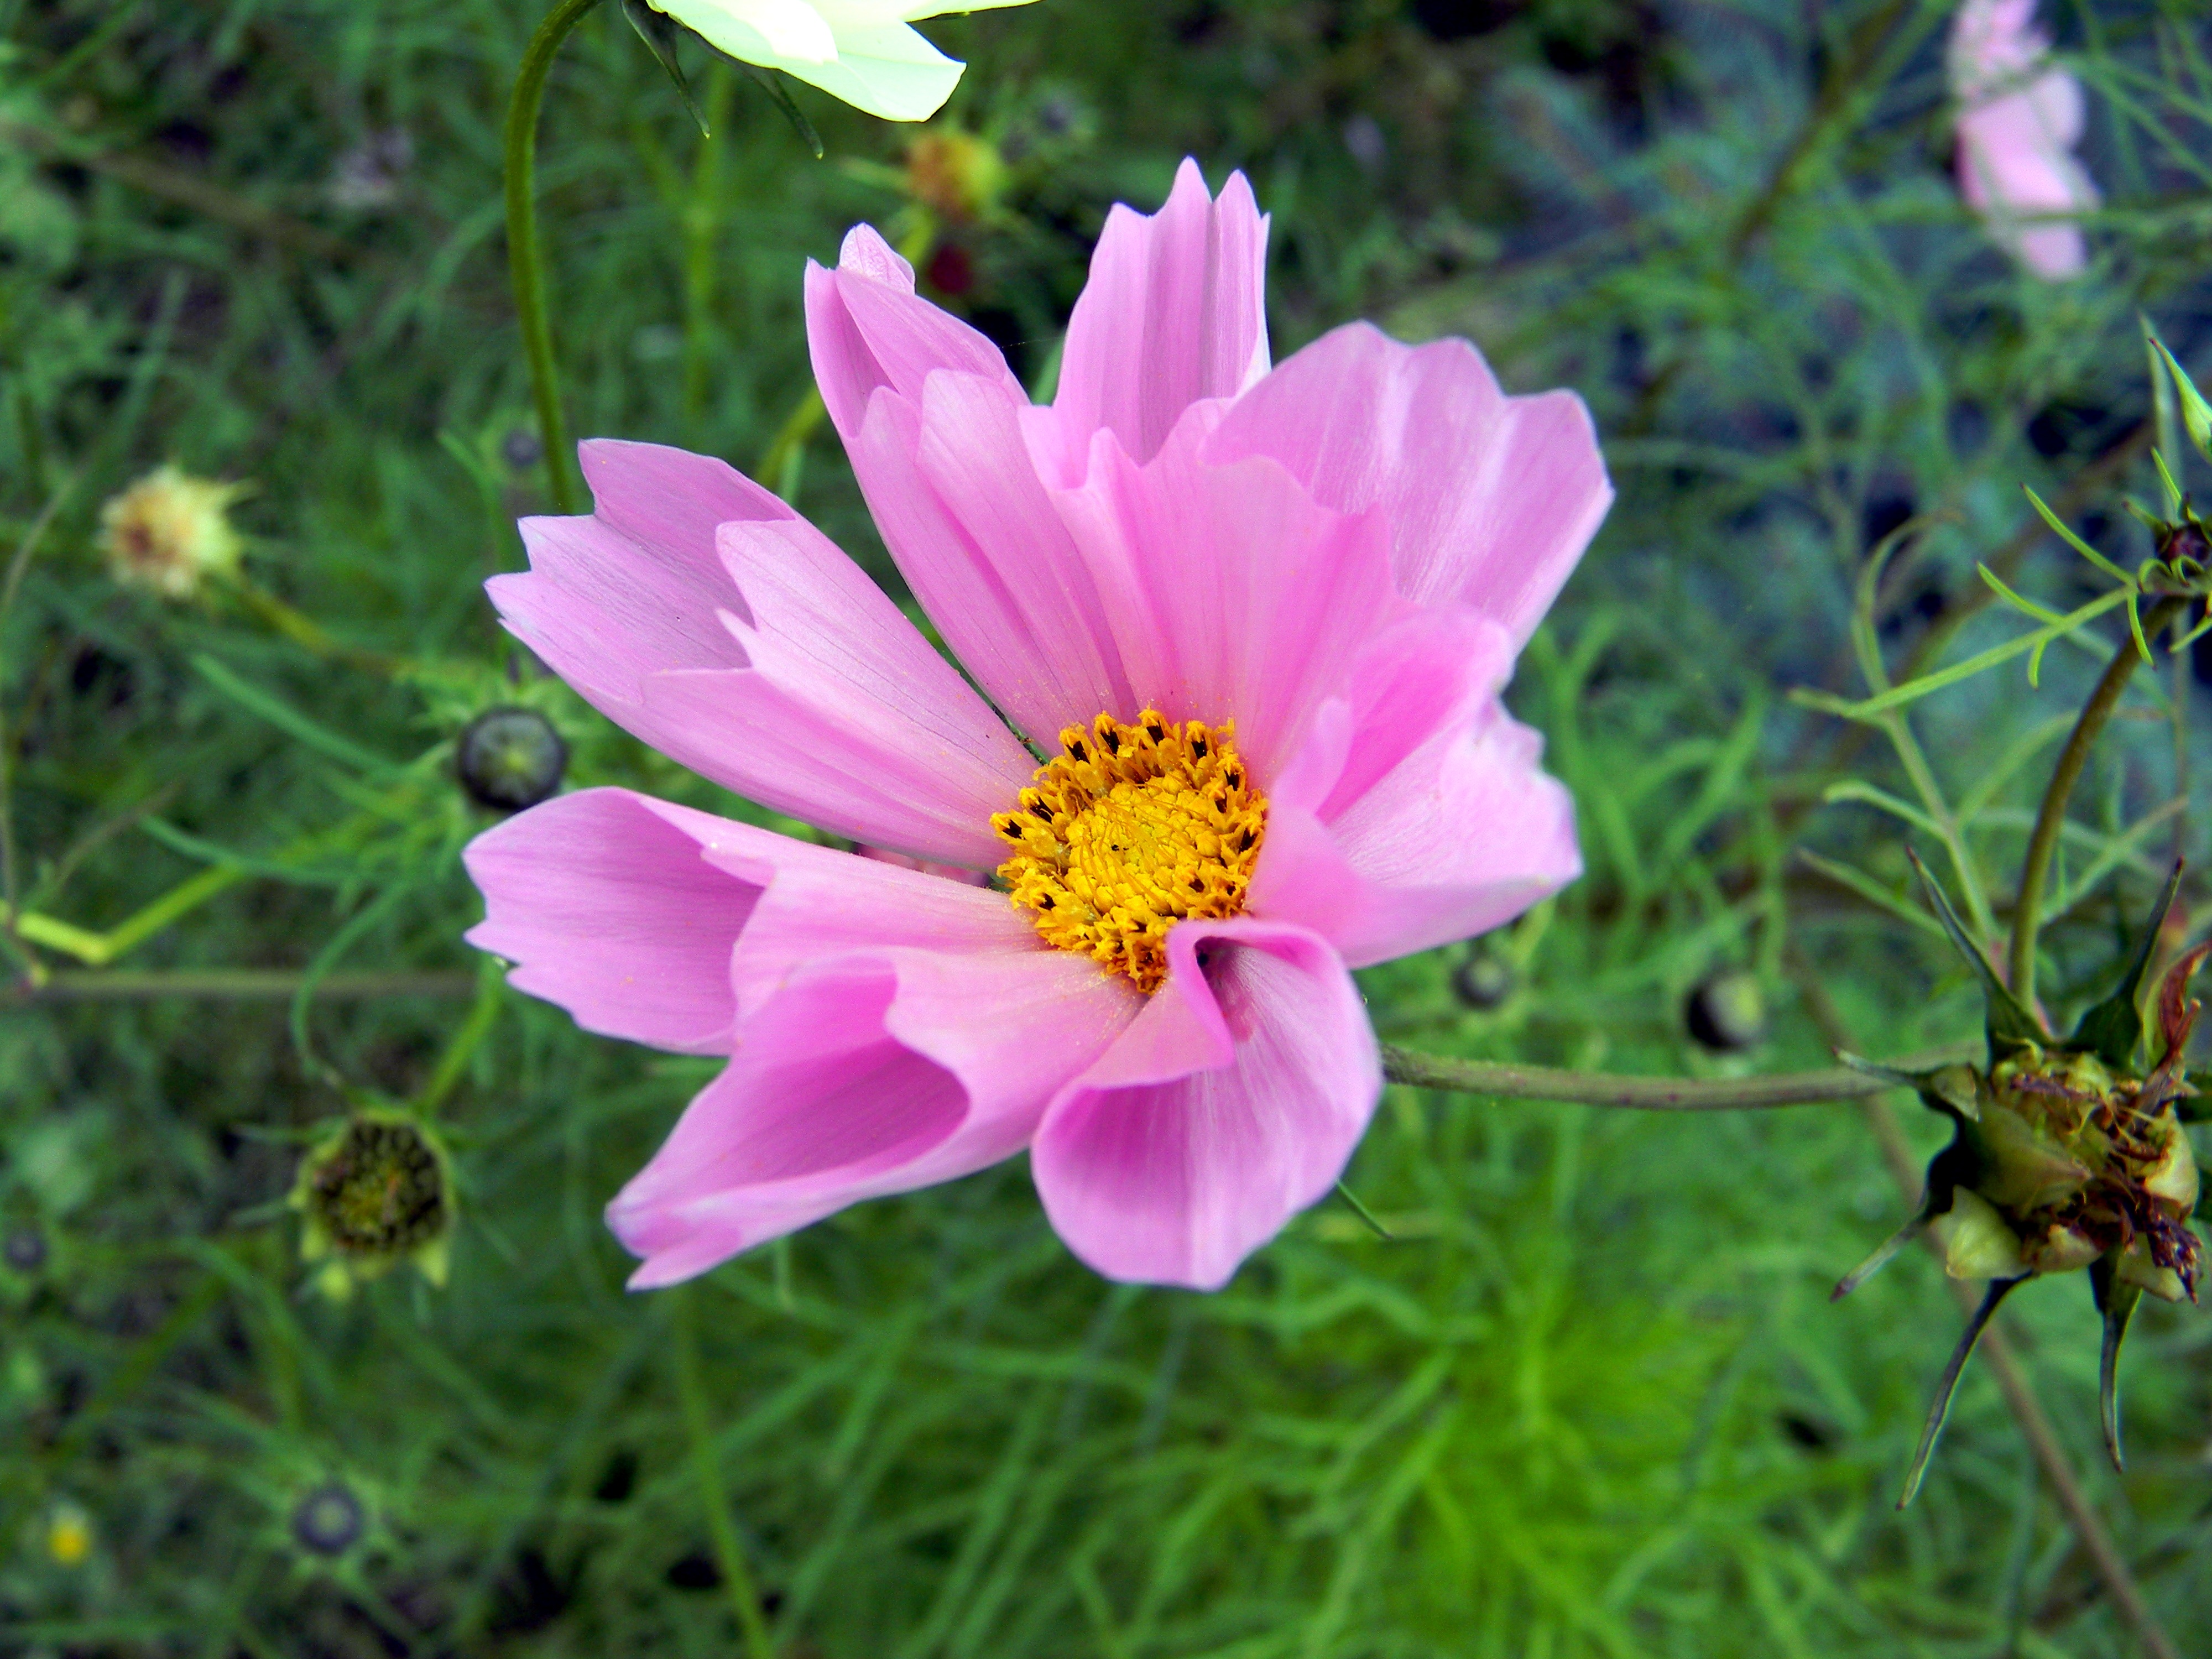
nature, plant, meadow, cosmos, flower, petal, bloom, summer, red, macro, botany, garden, flora, wildflower, flowers, leaves, petals, bright, annual, macro photography, ornamental plant, summer flowers, garden flowers, garden flower, beautiful flower, flowering plant, daisy family, annual plant, land plant, garden cosmos